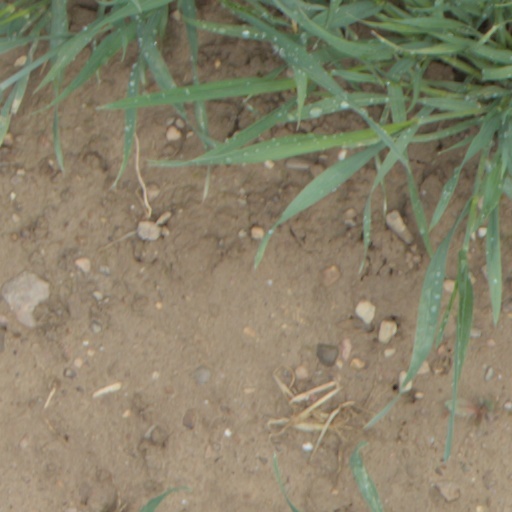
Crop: wheat